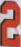
Number: 2